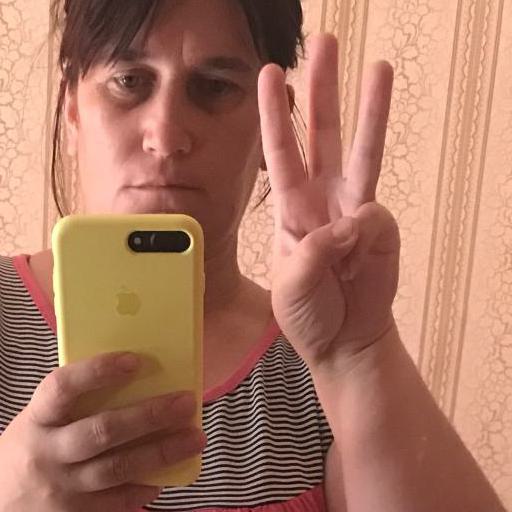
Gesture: three